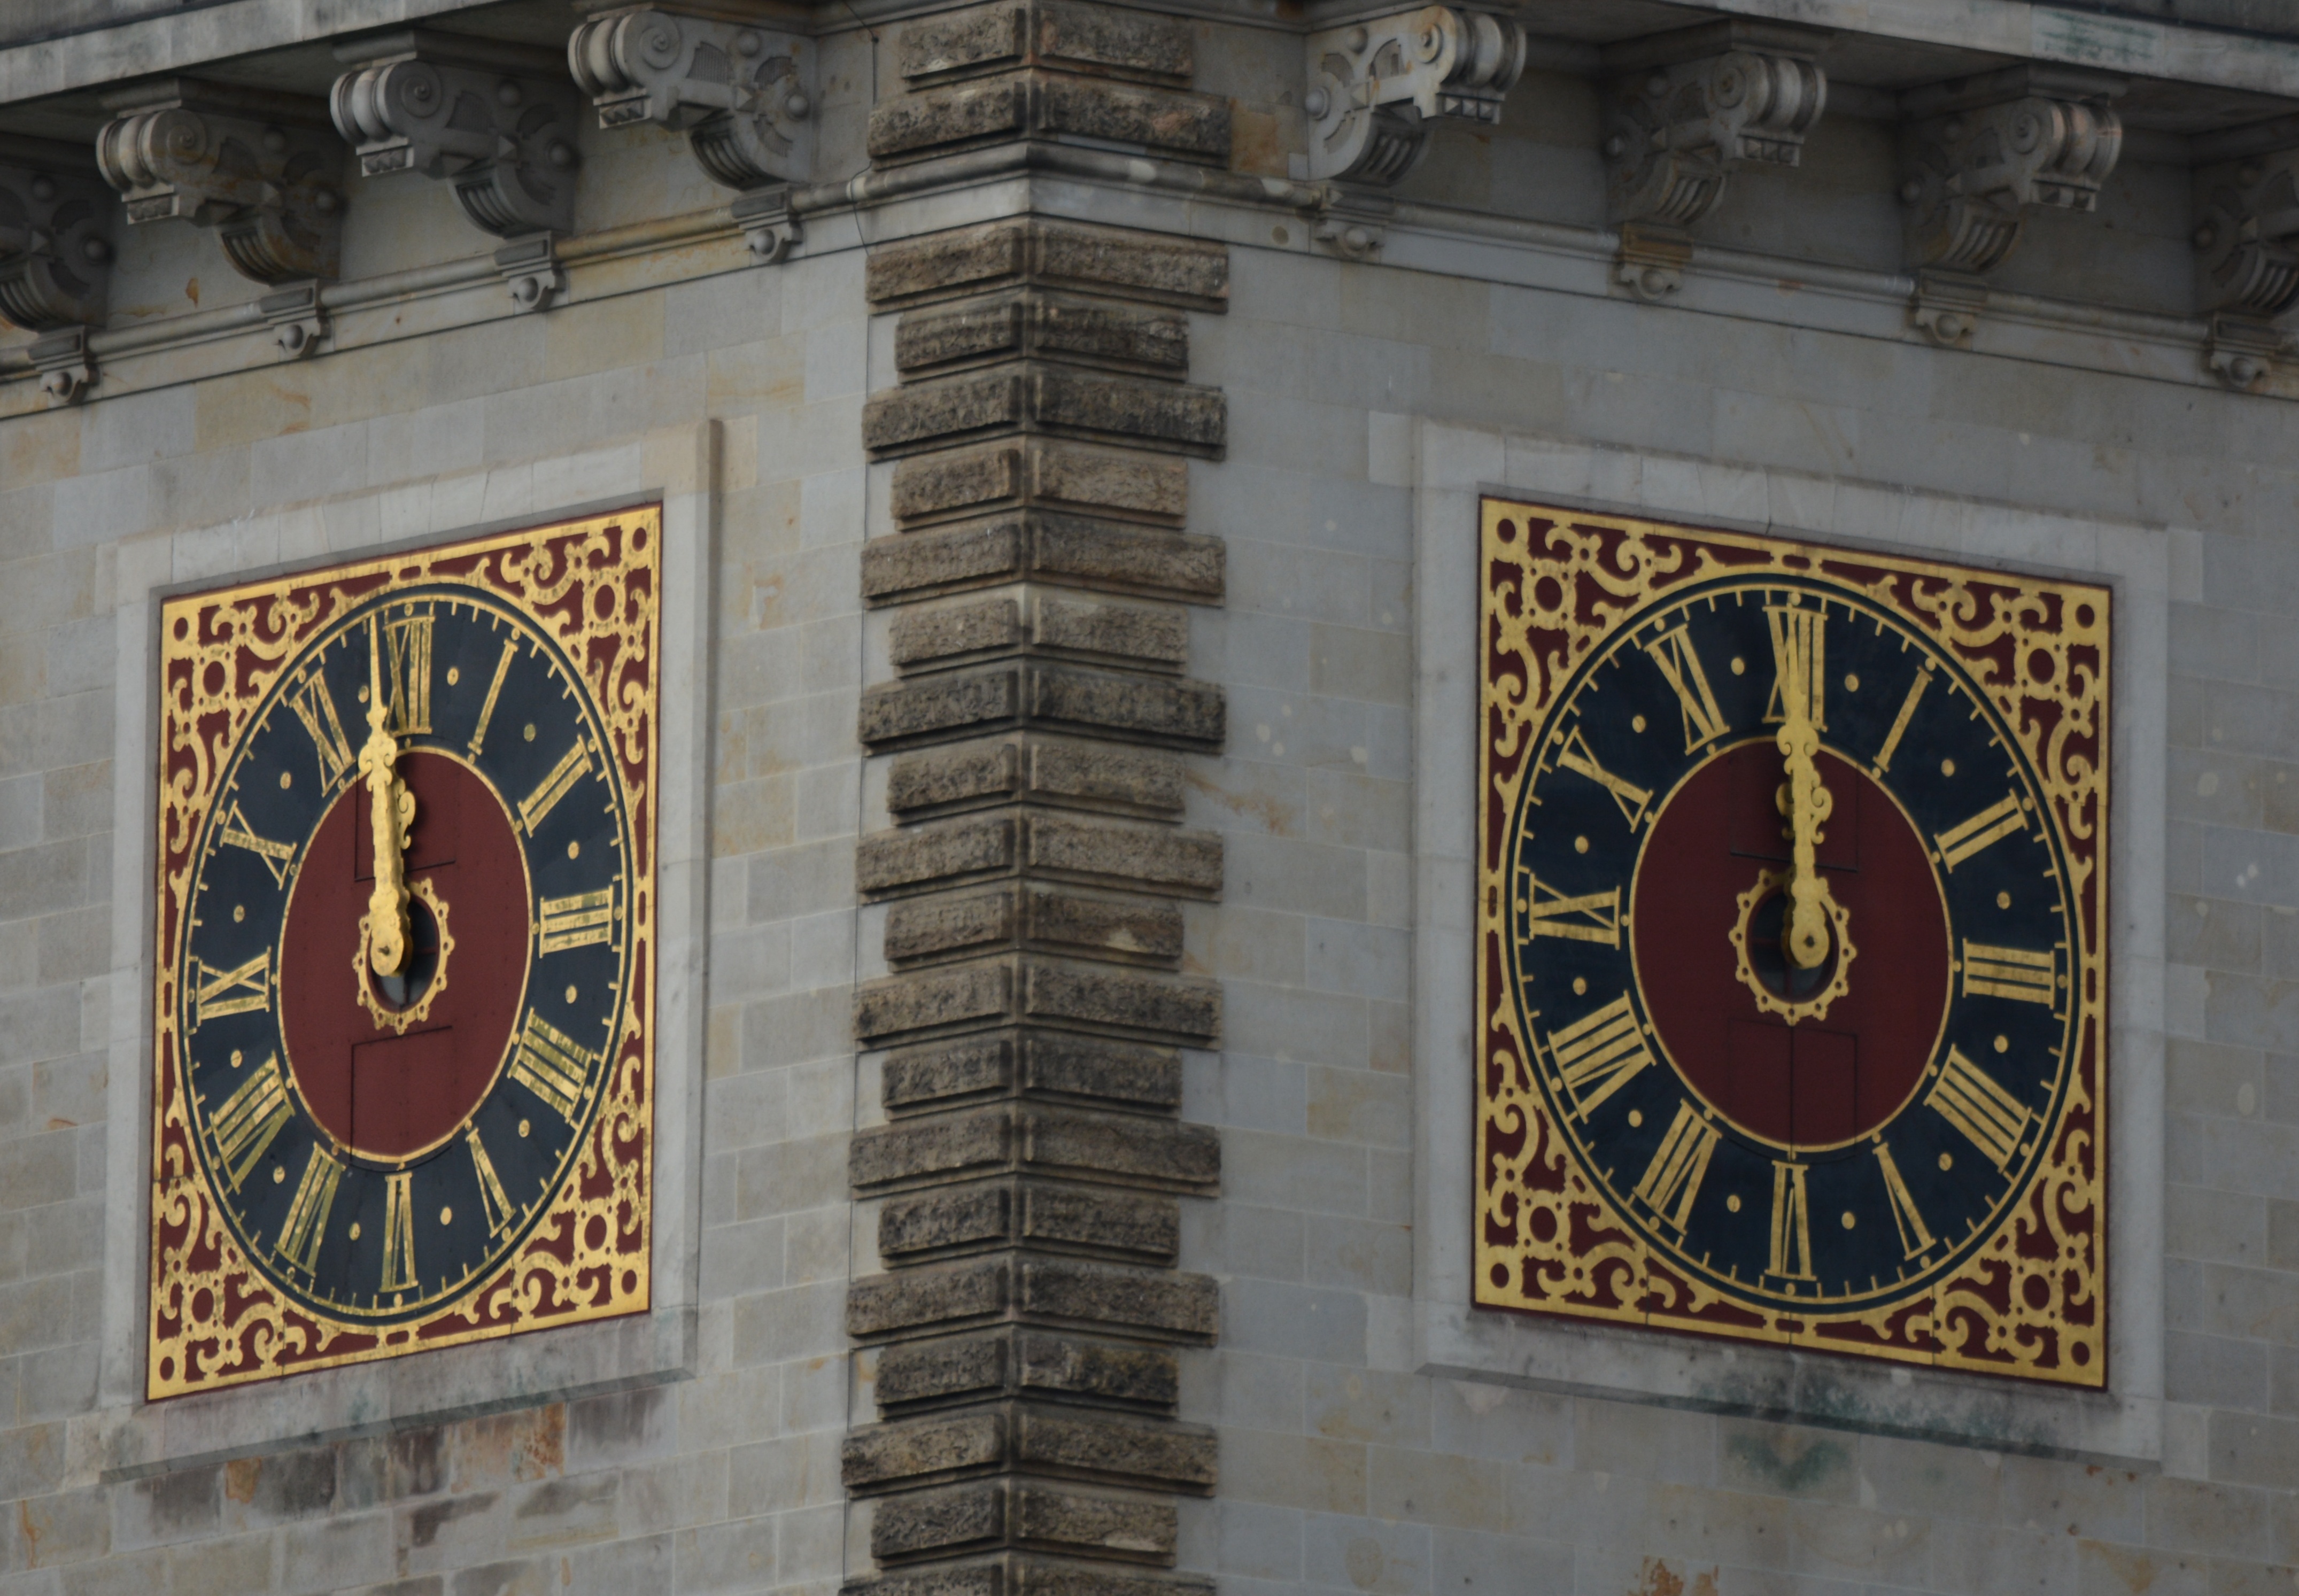
architecture, window, building, facade, church, chapel, brick, place of worship, clock tower, baptistery, art, germany, synagogue, history, basilica, hamburg, town hall, hanseatic city, high noon, ancient history